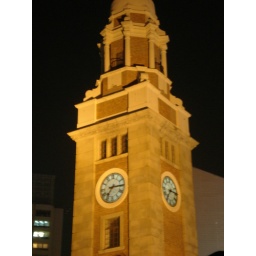
clock tower by Victoria Harbor